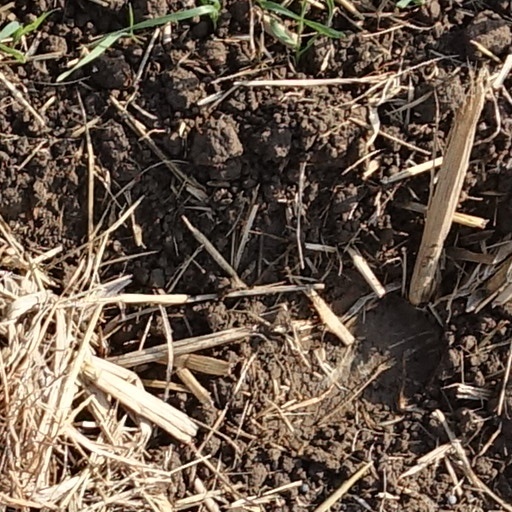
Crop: wheat